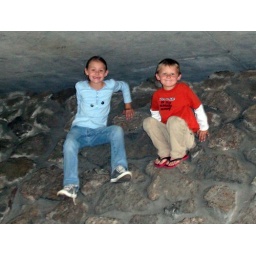
On a rock wall under a bridge